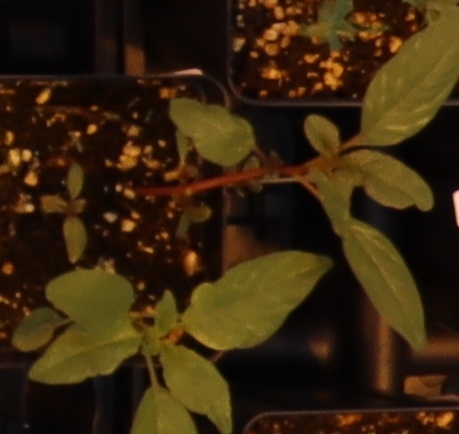
Label: Waterhemp